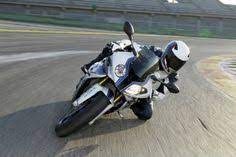
Vehicle type: Motorcycles